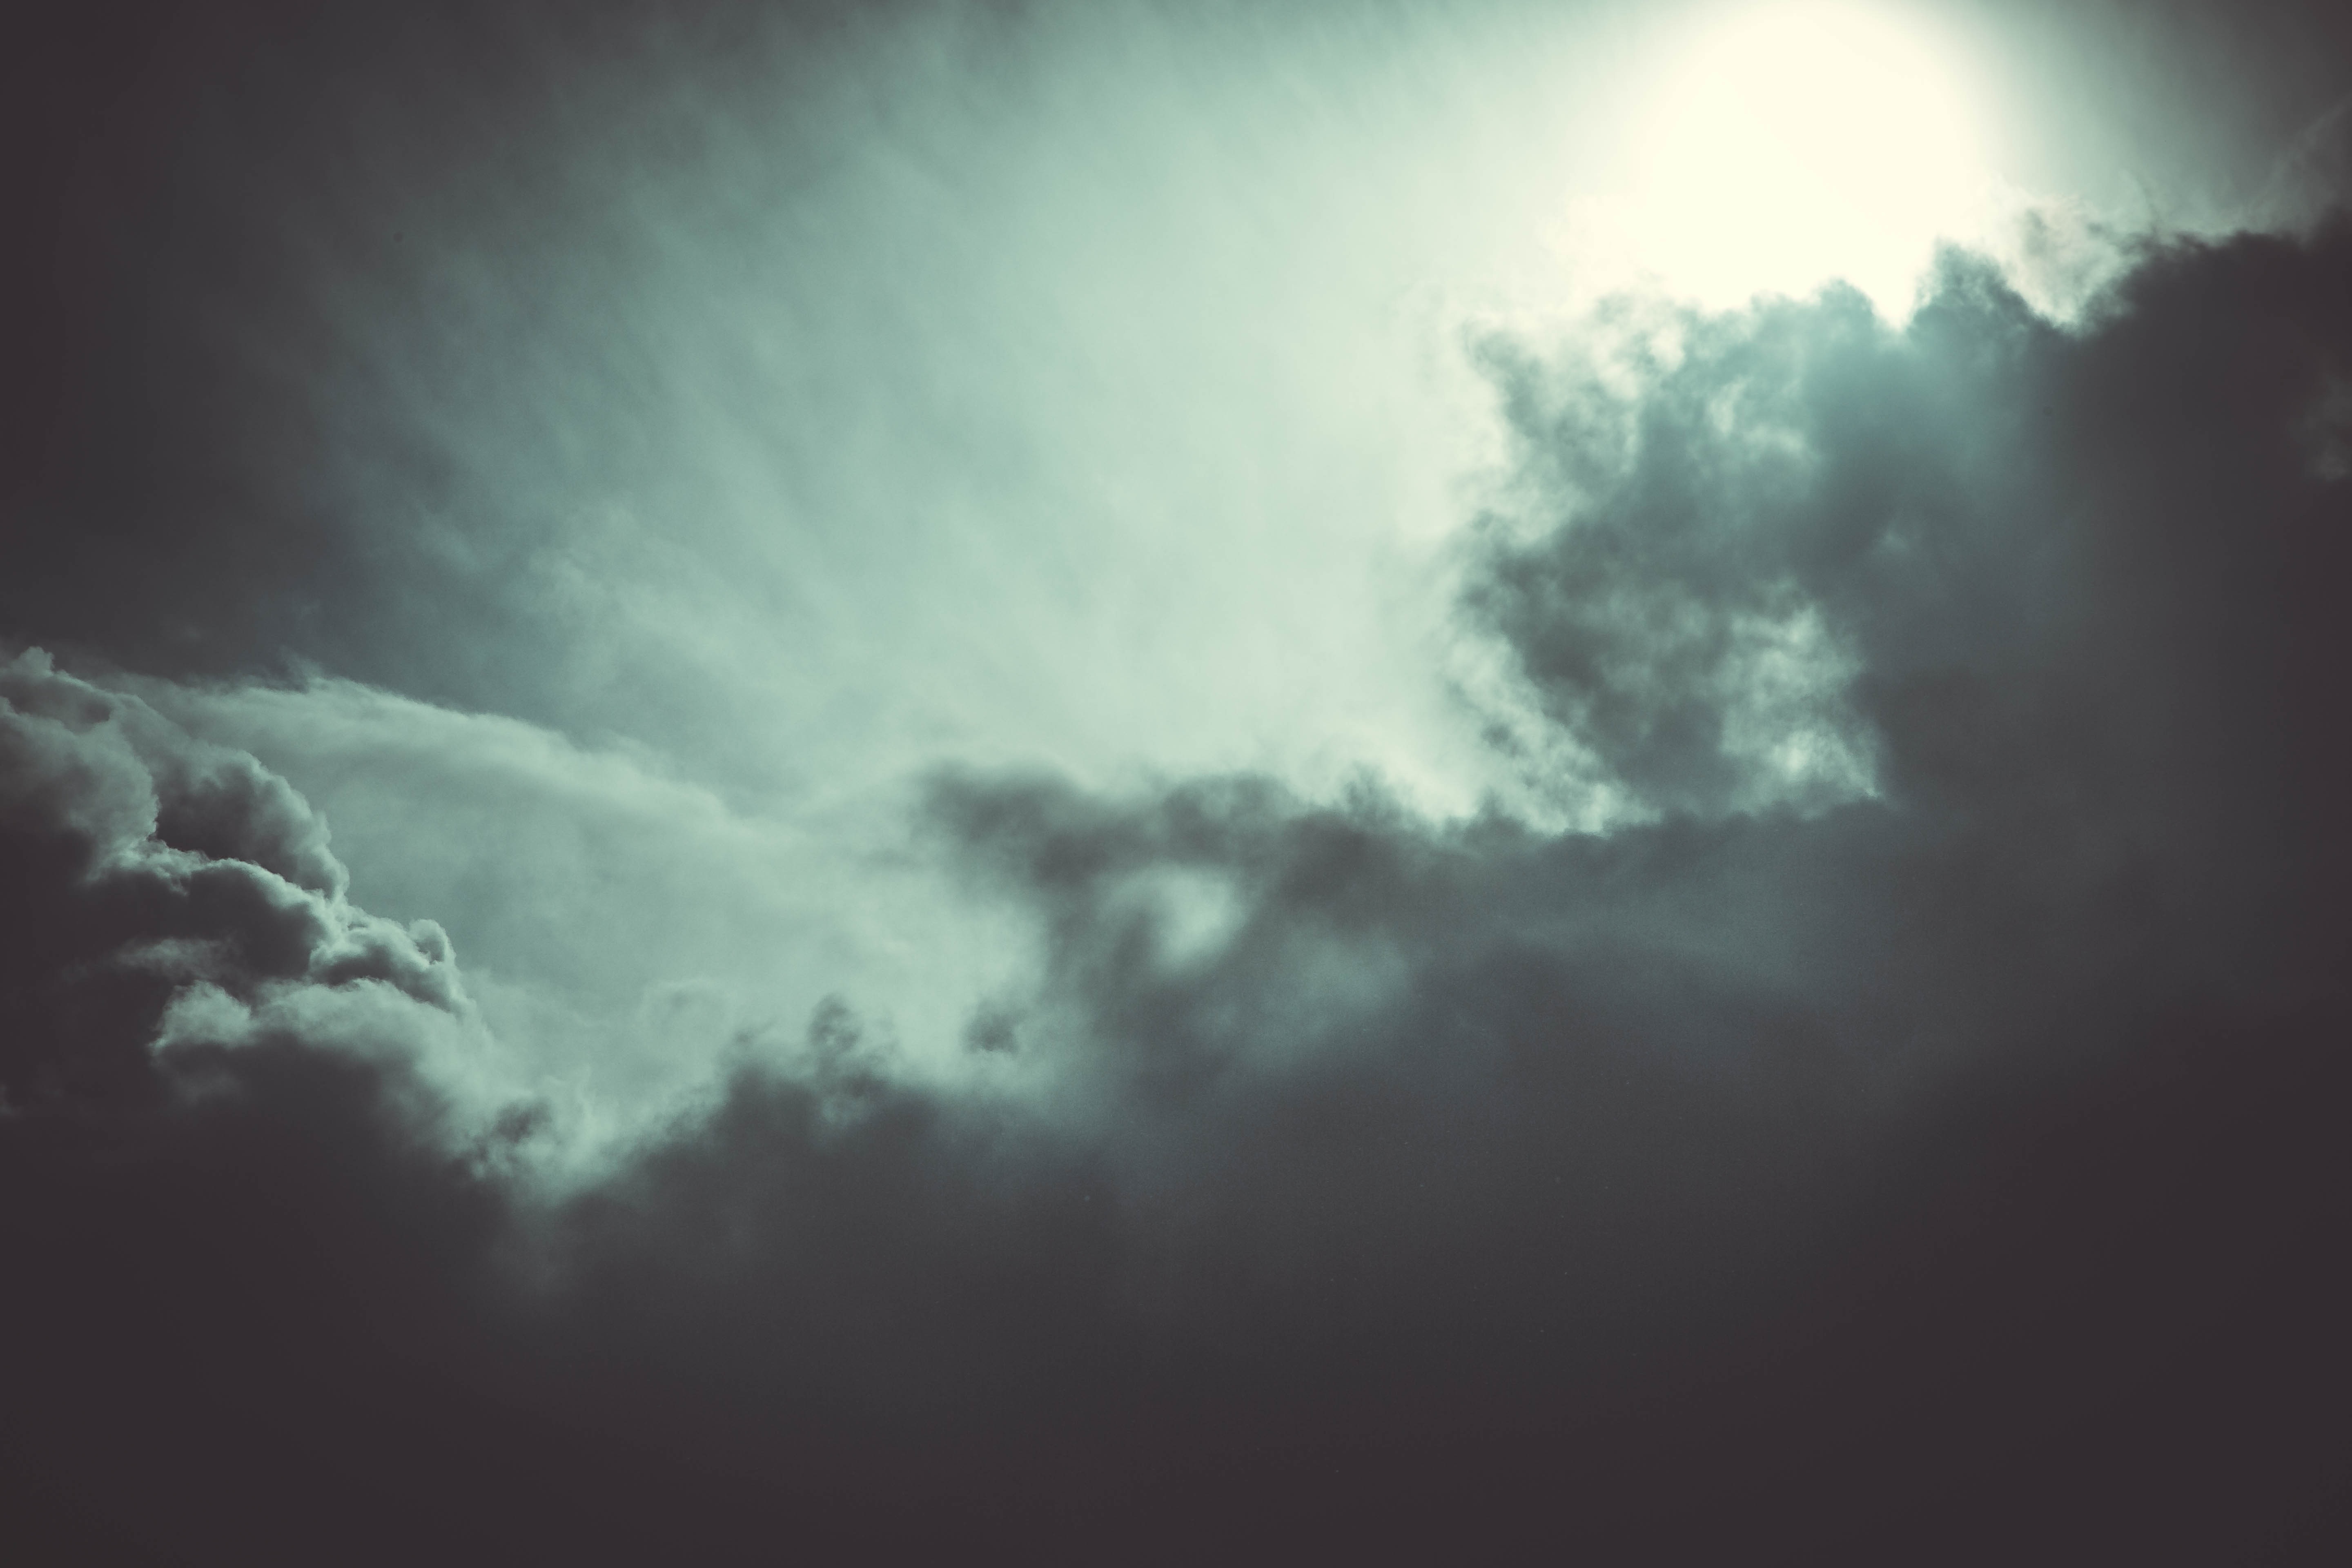
nature, winter, light, cloud, sky, fog, sunlight, cloudy, air, texture, wind, atmosphere, photo, weather, storm, darkness, thunder, clouds, thunderstorm, dramatic, forward, cloudiness, meteorological phenomenon, atmospheric phenomenon